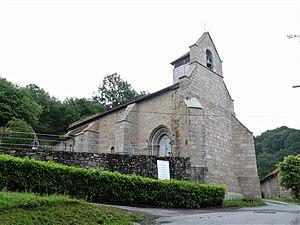
L'église Saint-Martial-et-Saint-Blaise de Croze, Creuse, France.
Cet article recense les monuments historiques de la Creuse, en France.